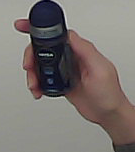
Product: nivea_rollon